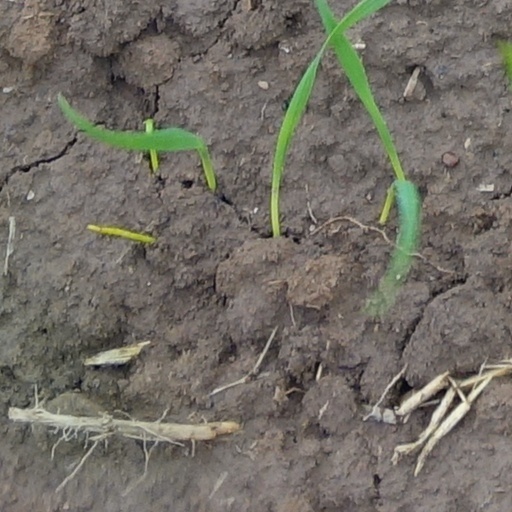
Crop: wheat